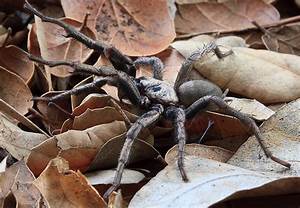
Label: spider